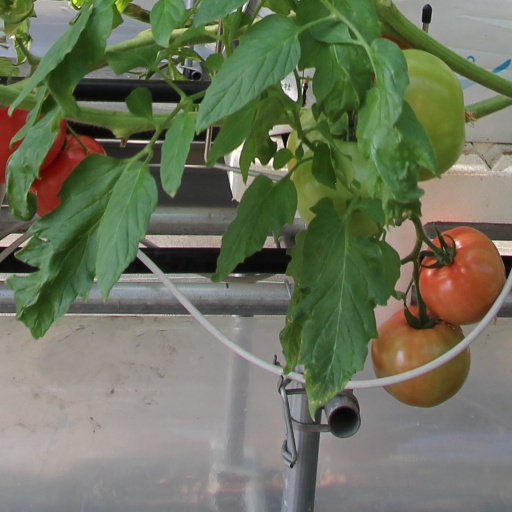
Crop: tomato